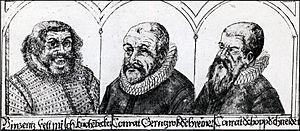
Eberhard Kieser, né le 2 décembre 1583 à Kastellaun et mort en novembre 1631 à Francfort-sur-le-Main, est un graveur sur cuivre et éditeur allemand.